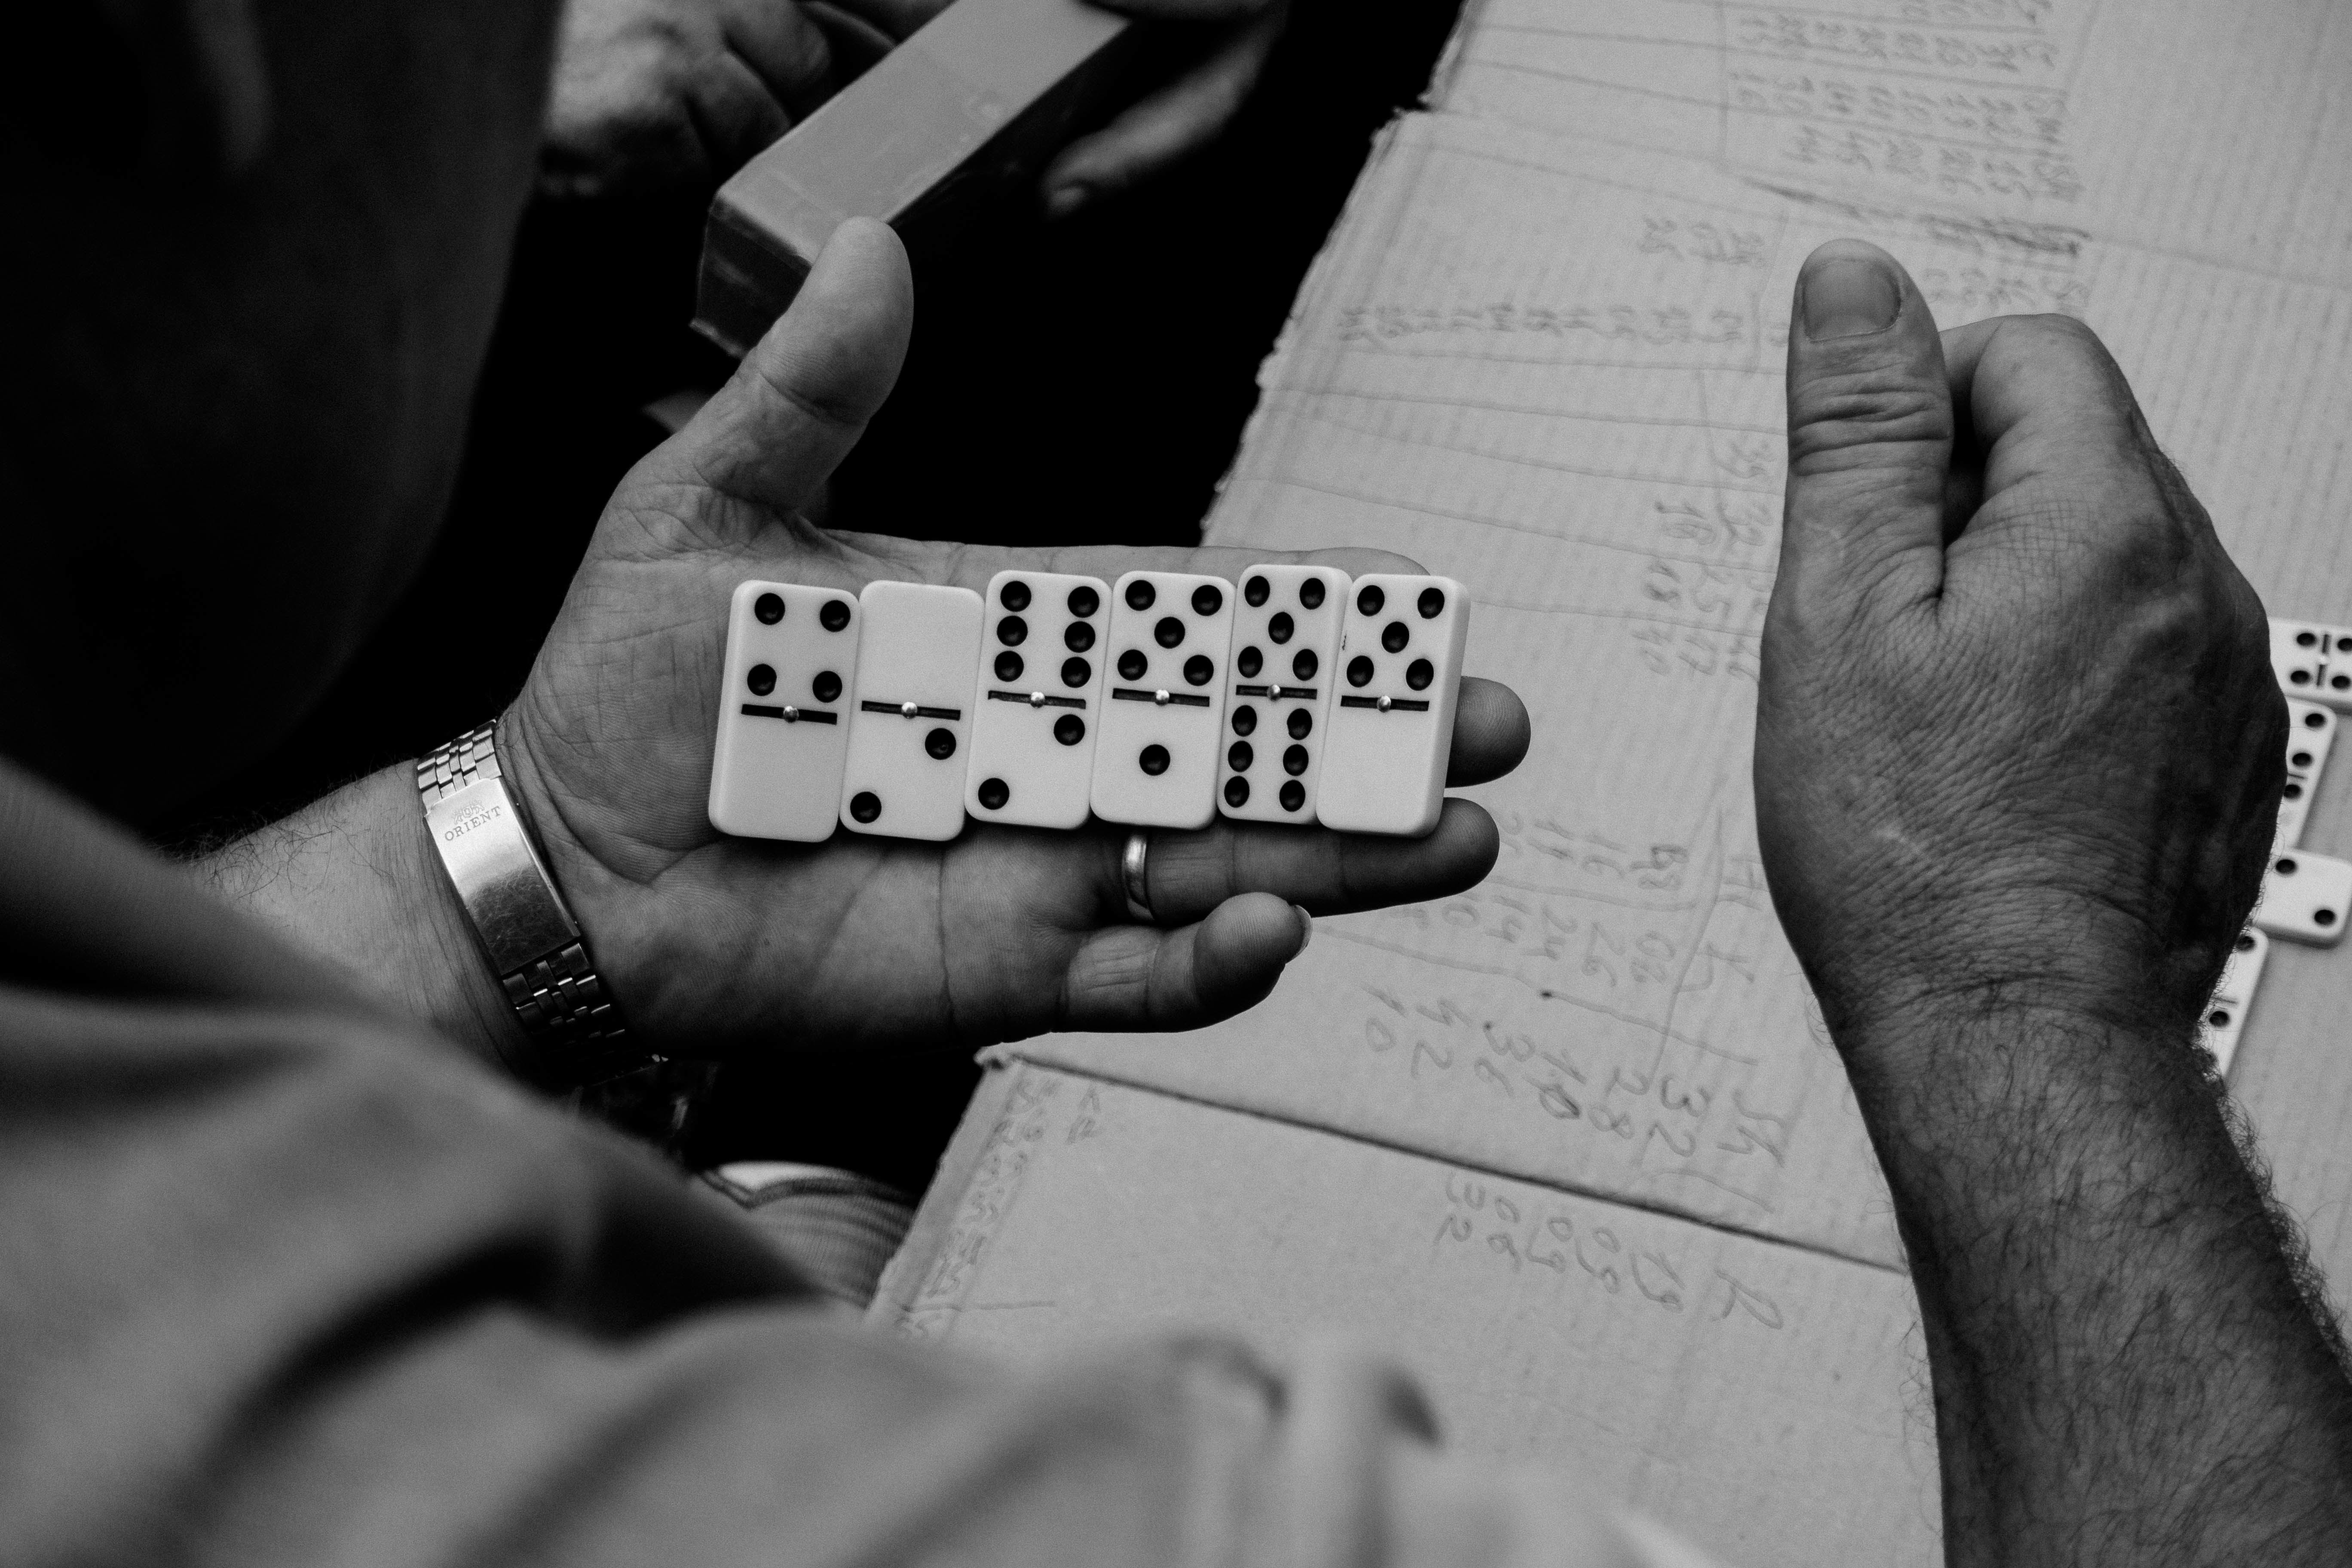
hand, black and white, white, photography, finger, black, monochrome, interaction, monochrome photography